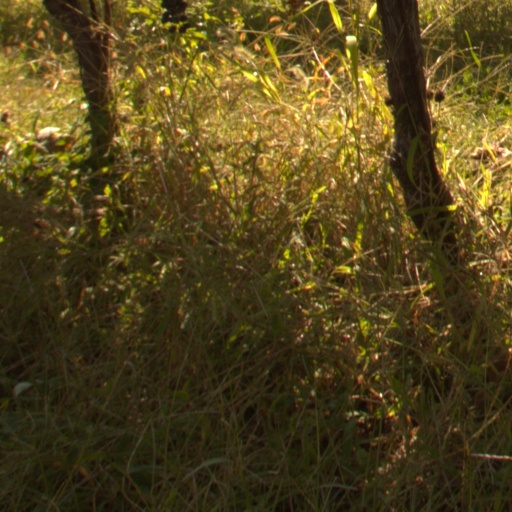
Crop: grape